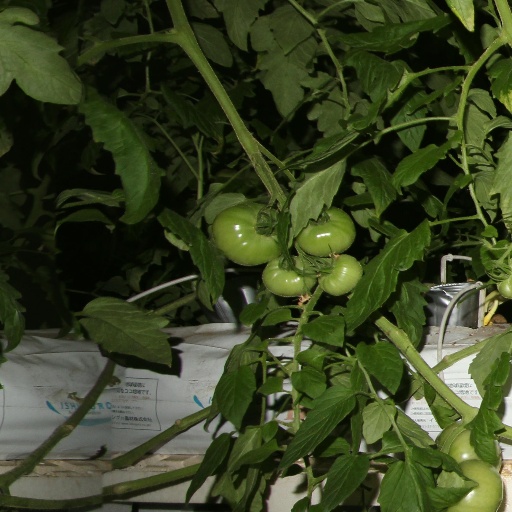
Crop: tomato